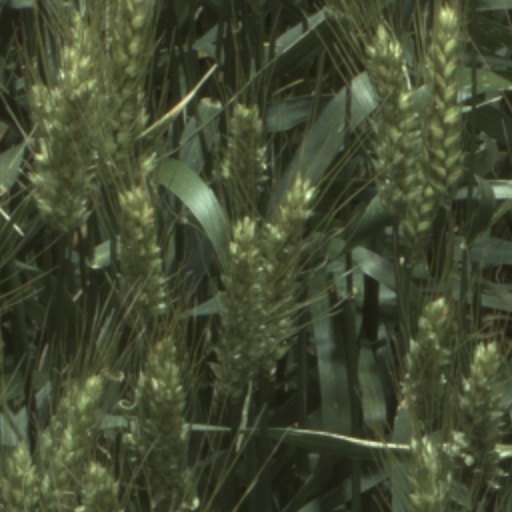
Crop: wheat